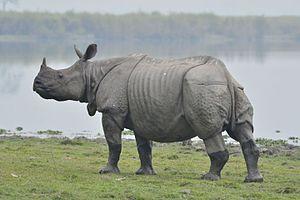
L'emblème de l'Inde est composé de trois lions sur un chapiteau orné d'une roue au centre, d'un buffle à droite et d'un cheval galopant à gauche.
Le Rhinocéros indien est une espèce de rhinocéros unicornes présente en Asie. C’est la plus grande et la moins rare des trois espèces que compte le continent. Ce mammifère vit plus particulièrement au nord de l’Inde et au Népal.